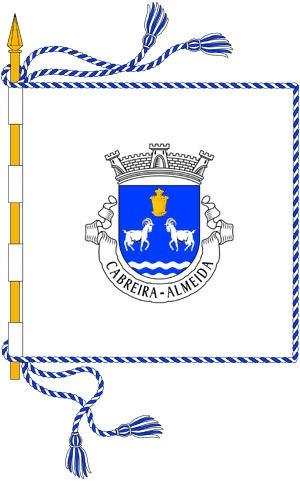
Drapeau Cabreira do Côa
Cabreira ou Cabreira do Côa est une freguesia du Portugal, rattachée à la municipalité d'Almeida, dans le district de Guarda et la région Centre.